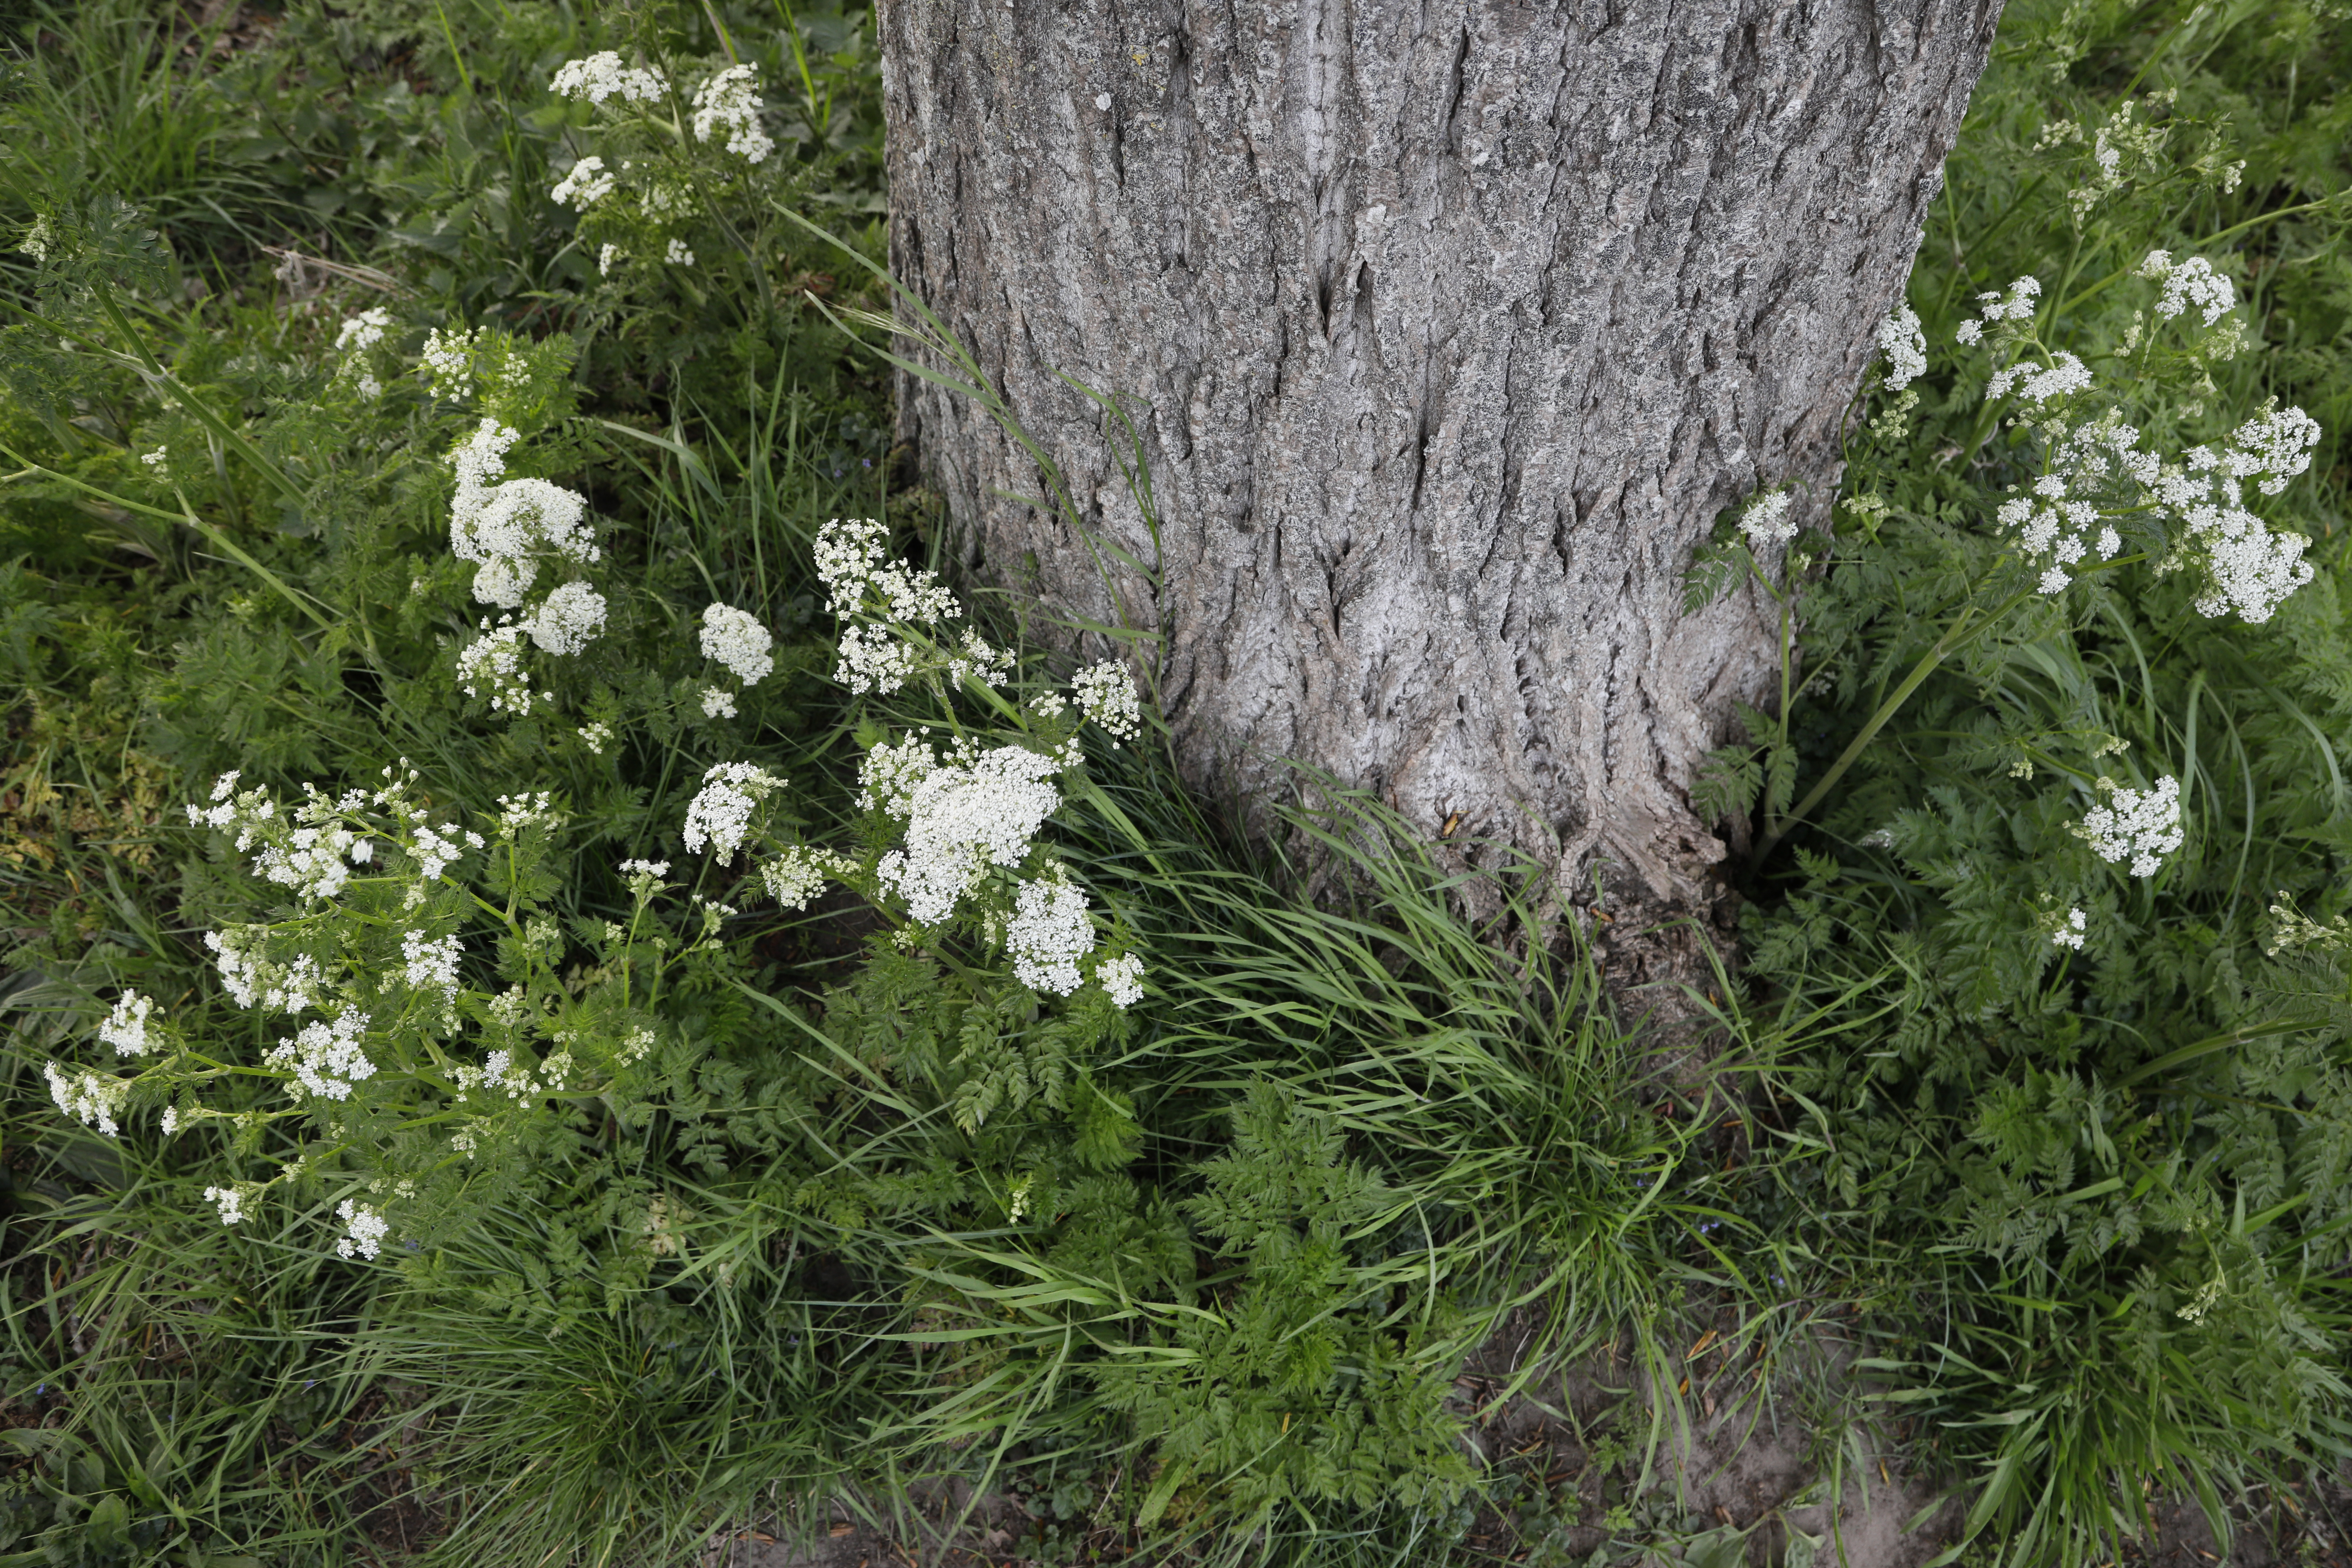
Plant species: Anthriscus sylvestris